George Josiah Palmer

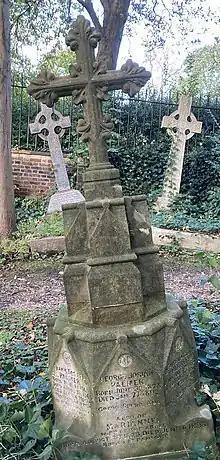
Family grave of George Josiah Palmer in Highgate Cemetery

Palmer was born on 30 June 1828 in Clapham, then in Surrey, the eldest son of George Josiah Palmer, a printer of Savoy Street, Strand, London, and his wife, Charlotte, who was the daughter of John Hatchard, founder of Hatchards bookshop in Piccadilly. He was educated at Clapham grammar school and King's College School. After his schooling he joined his father's printing firm as a compositor, later becoming a manager.